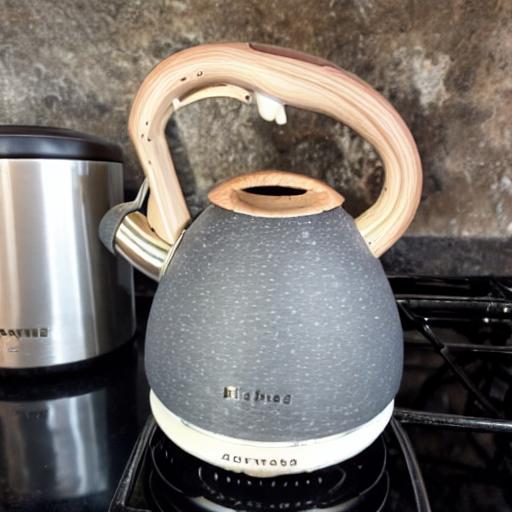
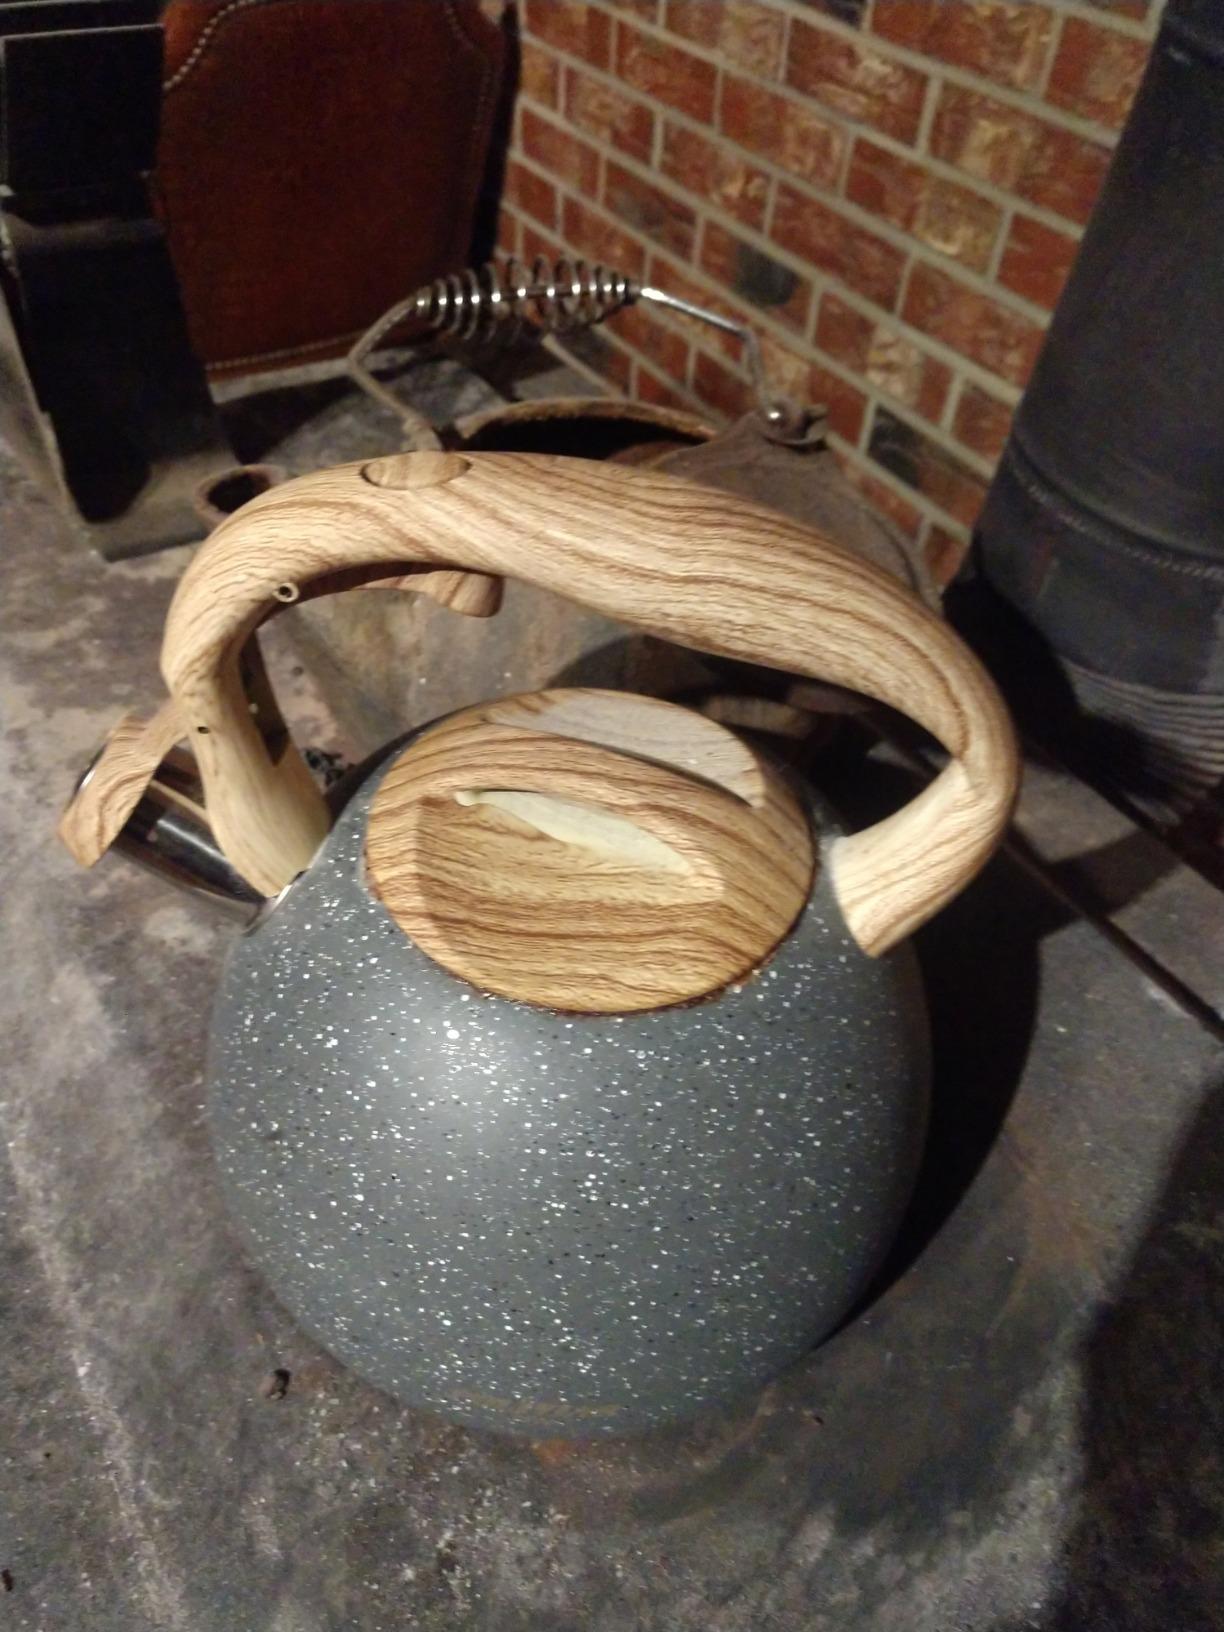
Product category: items_kettle
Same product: no